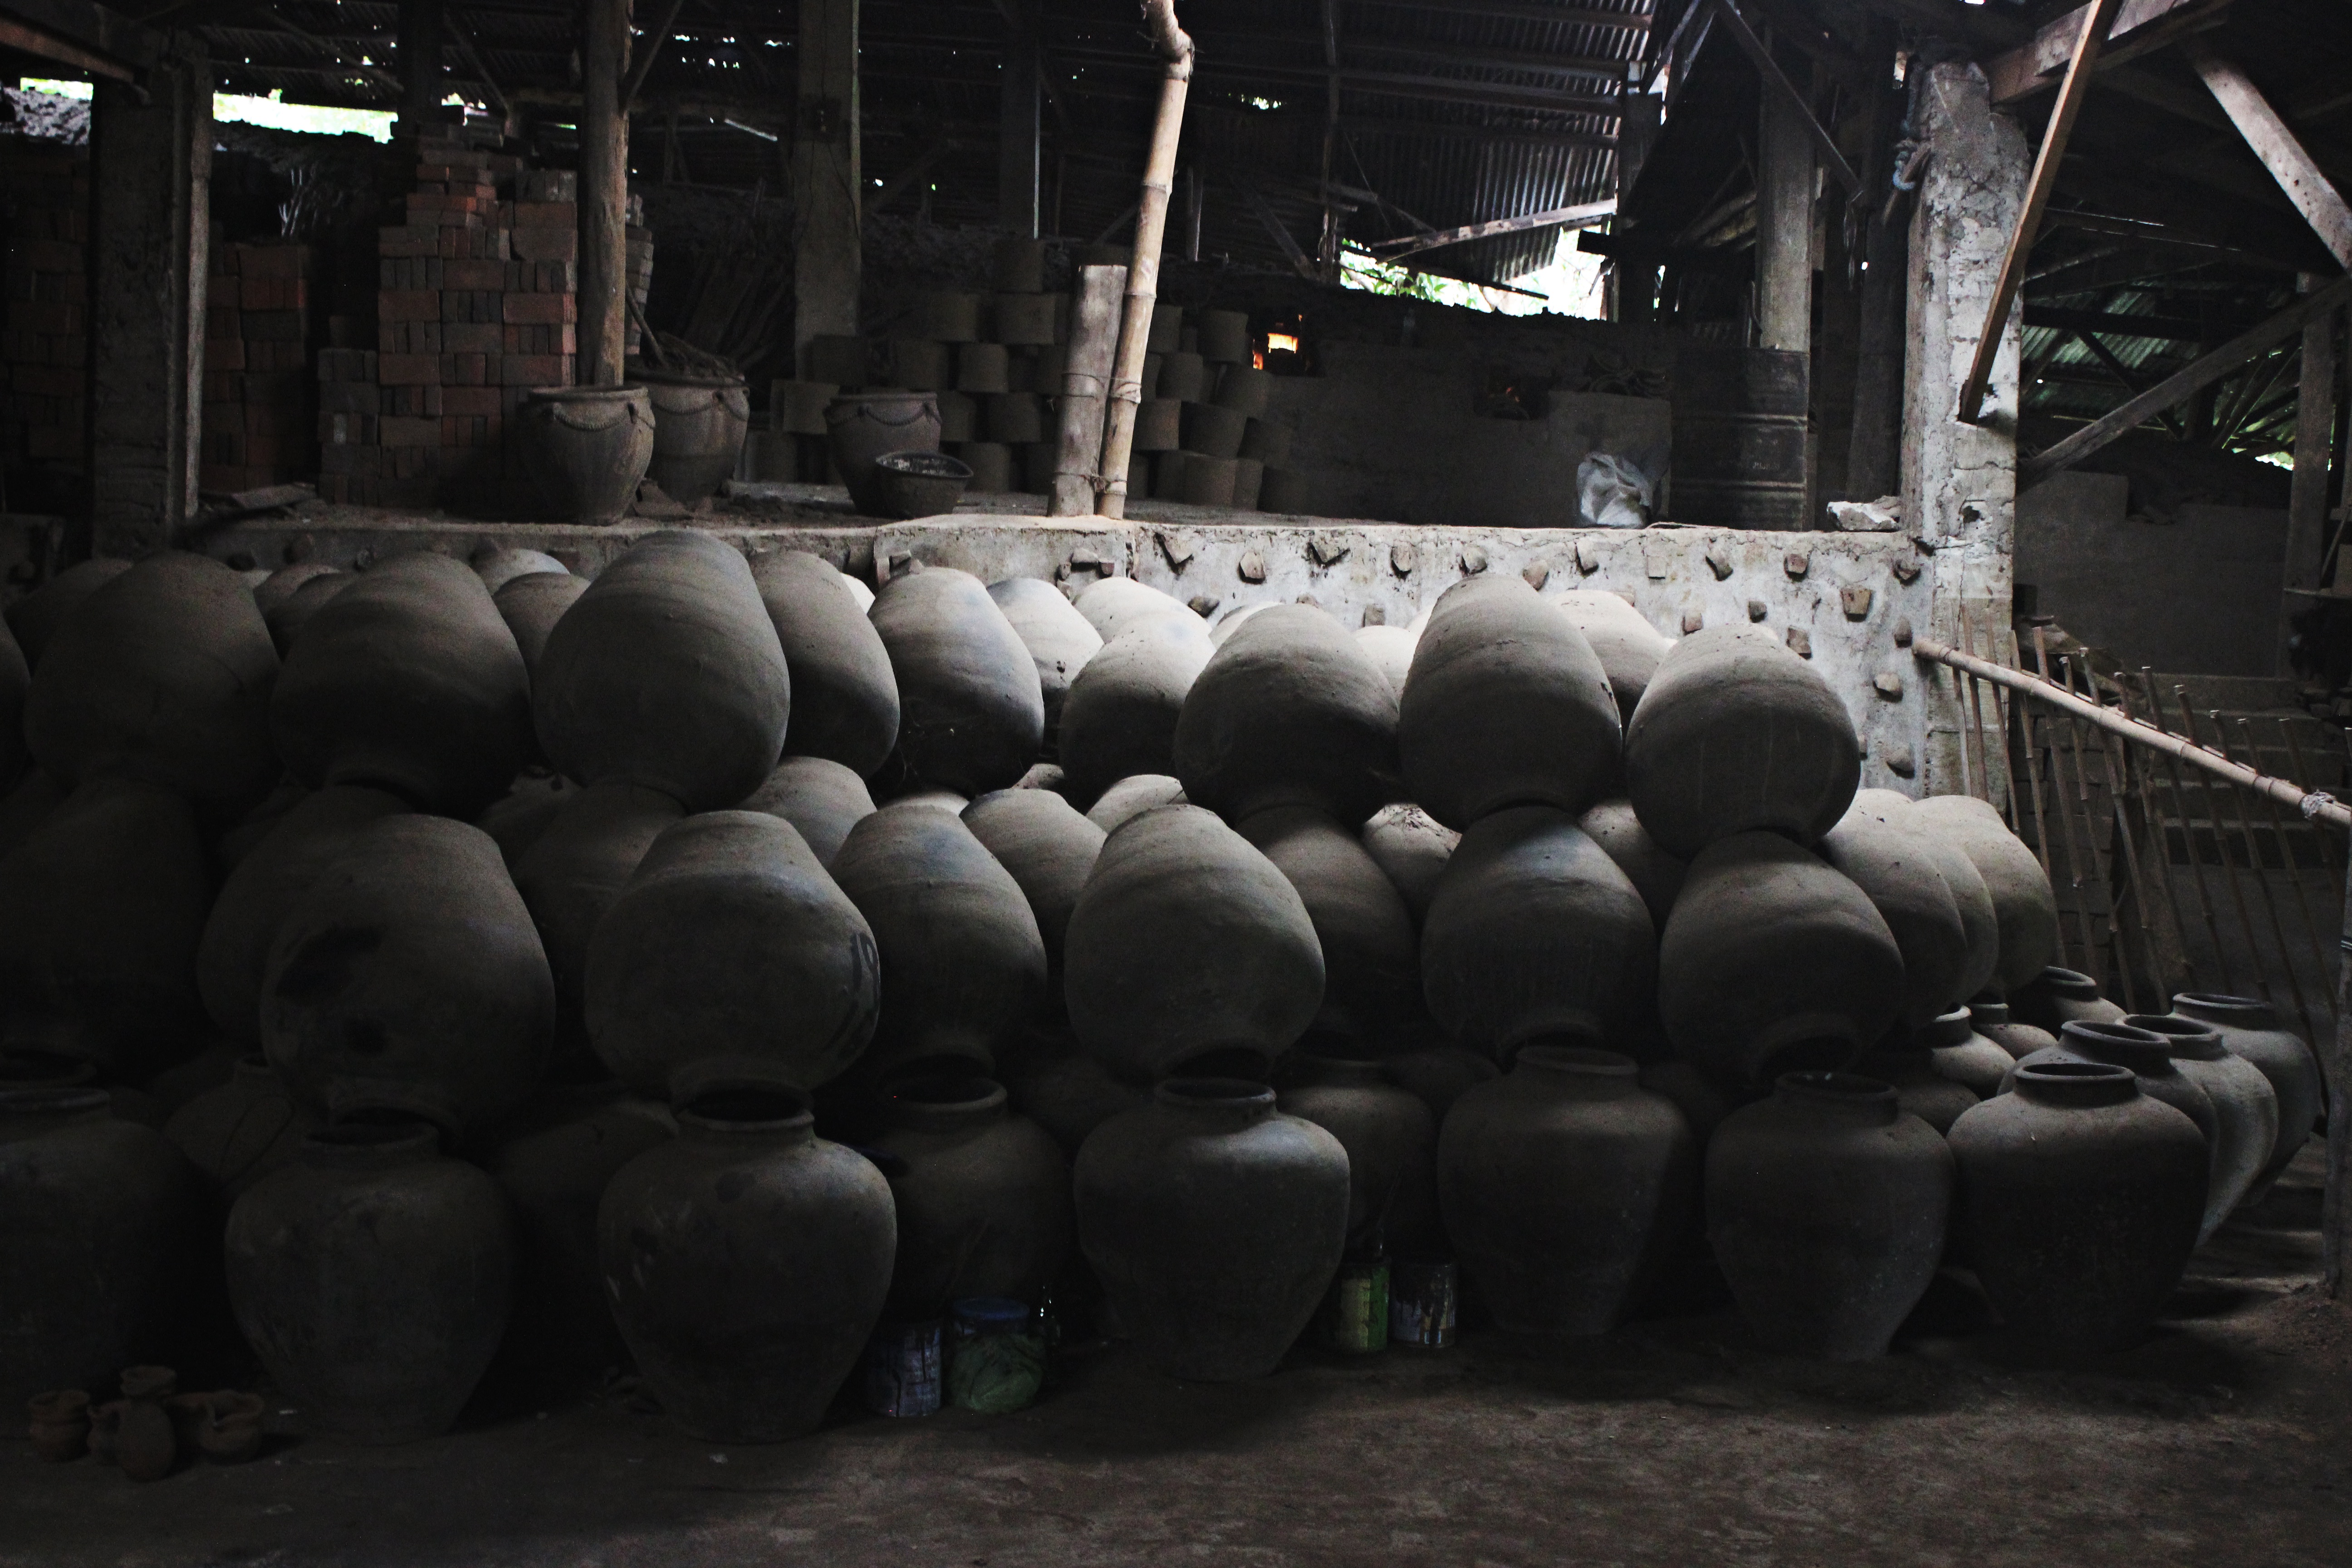
vehicle, factory, industry, tire, man made object